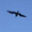
Label: bird